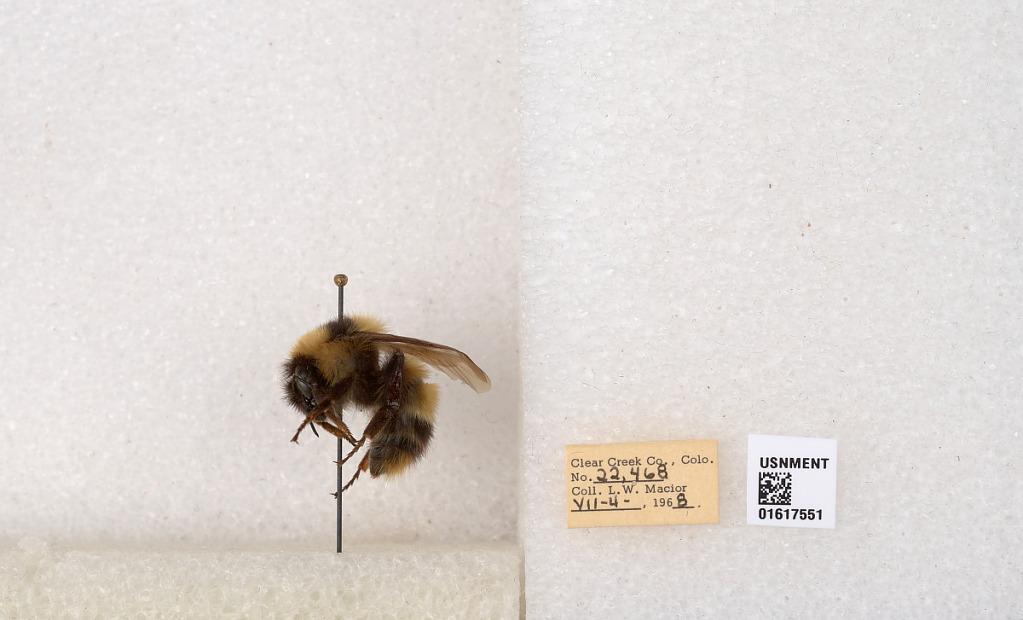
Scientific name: Bombus kirbyellus
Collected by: L. Macior
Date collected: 1968-7-4
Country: United States
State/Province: Colorado
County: Clear Creek
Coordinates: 39.6891, -105.644